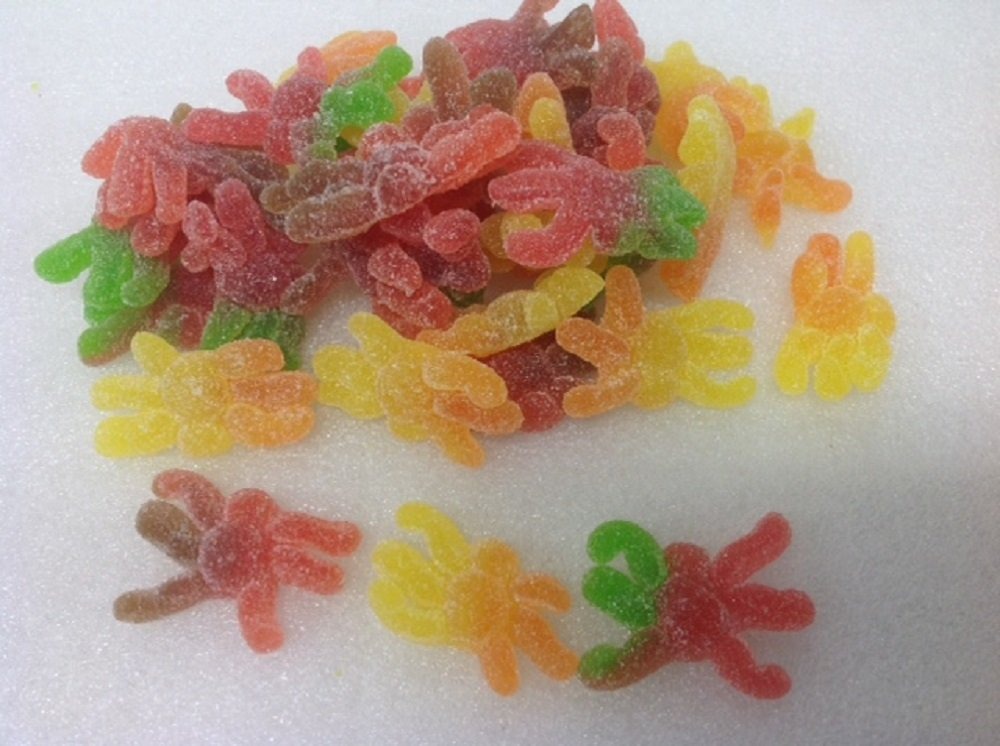
Item Name: Gummi Spiders 1 pound gummy sugar coated spiders spider candy
Product Description: Gummi Spiders. A soft gummi spider with a light sugar coating. This listing is for a bulk 1 pound bag of Gummi Spiders.
Value: 16.0
Unit: Ounce

Price: 21.65